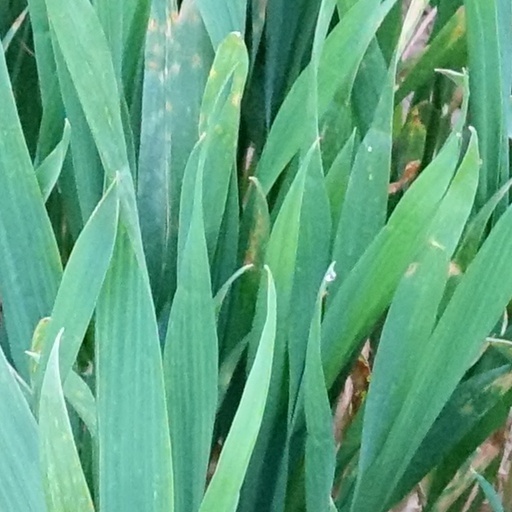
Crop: wheat